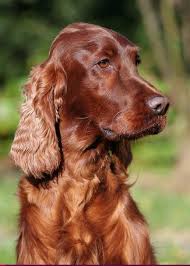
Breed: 207-n000011-Irish_setter